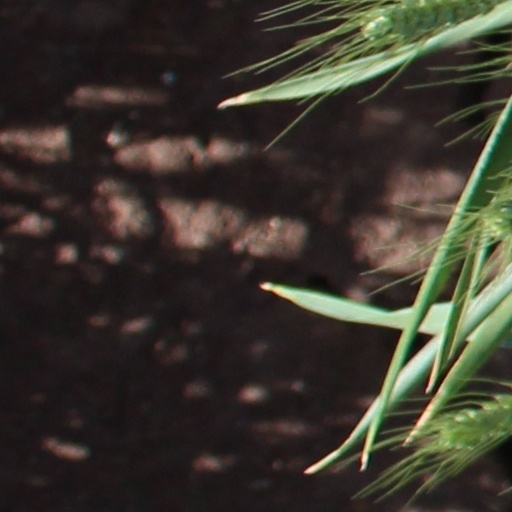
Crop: wheat